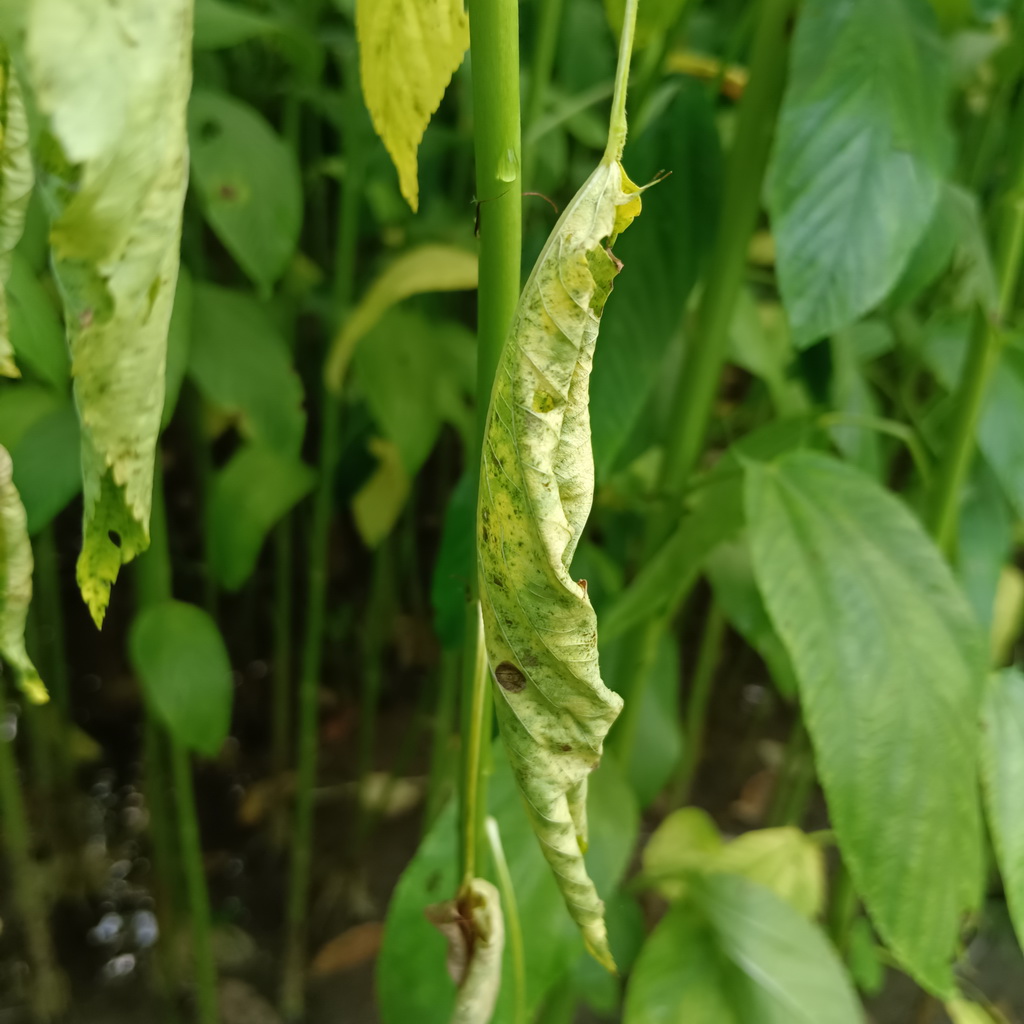
Label: Dieback